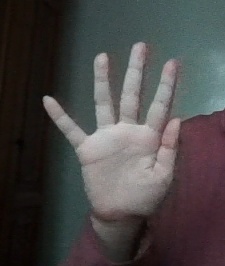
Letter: sheen